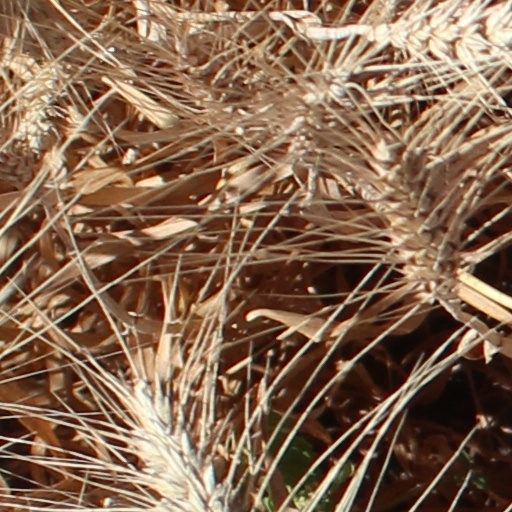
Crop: wheat